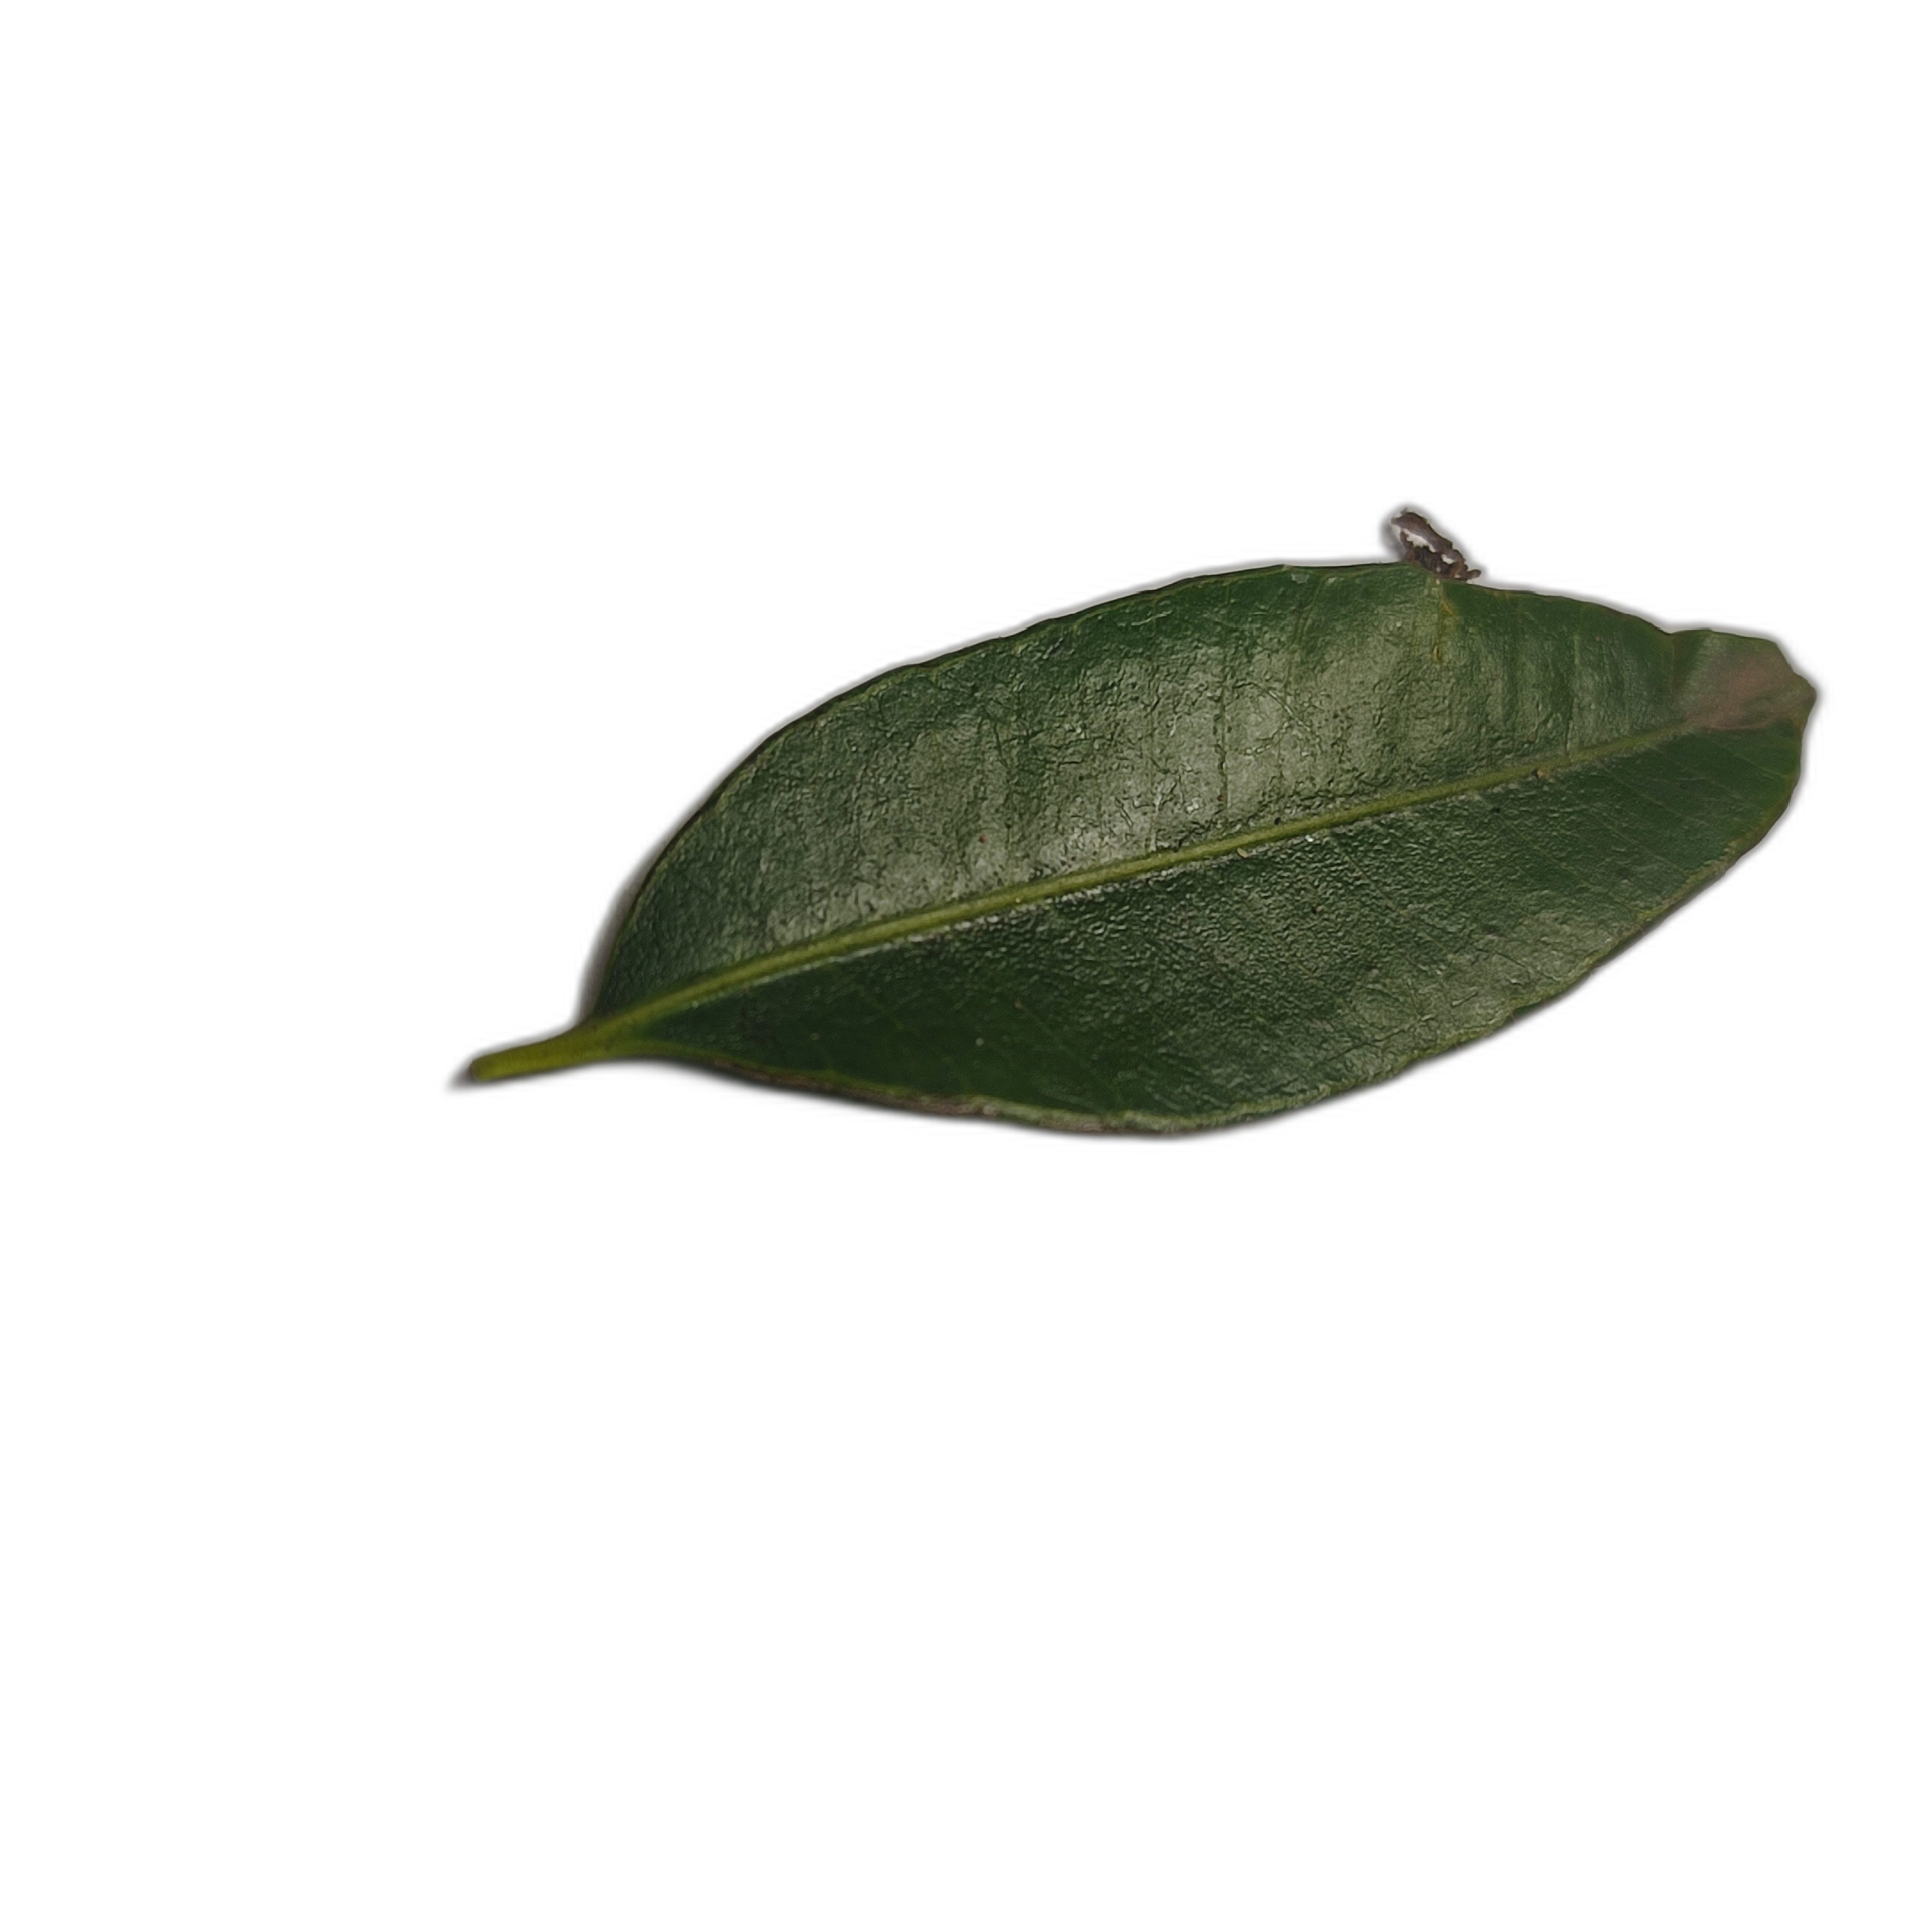
Label: healthy